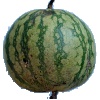
Label: watermelon